Texas A&M Aggies

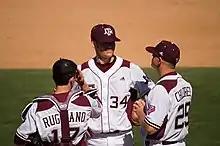
Former Head coach Rob Childress (right) with two players in 2008

The Texas A&M Aggies claim three national titles and have won 21 conference titles. They have produced two Heisman Trophy winners—John David Crow in 1957 and Johnny Manziel in 2012, the first redshirt freshman to ever win the award. A&M has had two perfect seasons, having gone undefeated and unscored upon in both 1917 and 1919.; named AP National Champion in 1939.